Cook Representative

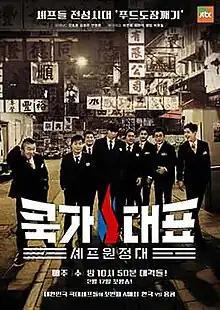
Promotional poster

Cook Representative, also known as National Chef Team, is a 2016 South Korean cooking-variety program starring Kim Sung-joo, Ahn Jung-hwan, Kang Ho-dong, Choi Hyun-seok, Sam Kim, Lee Won-il and, , is the spin-off of "Please Take Care of My Refrigerator". It aired on JTBC during Wednesdays at 22:50 (KST) beginning February 17, 2016. The series aired its last episode August 10, 2016 after concluding the finals match of the World Championship.